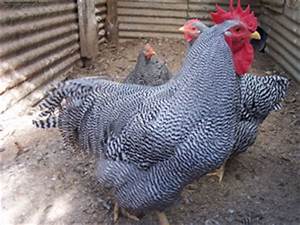
Label: gallina